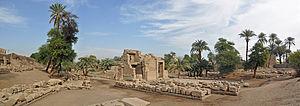
Le temple de Tod (environs de Louxor, Egypte) NOTE: This image is a panorama consisting of multiple frames that were merged or stitched in software. As a result, this image necessarily underwent some form of digital manipulation. These manipulations may include blending, blurring, cloning, and colour and perspective adjustments. As a result of these adjustments, the image content may be slightly different from reality at the points where multiple images were combined. This manipulation is often required due to lens, perspective, and parallax distortions. Boarisch